Cudi Montage

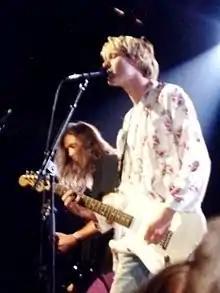
The song posthumously samples "Burn the Rain" by Kurt Cobain ("front"), whose work Kid Cudi thought to sample and approval was received from his family members.

On April 19, 2018, Kanye West announced a collaborative album with Kid Cudi. The album was revealed as being titled "Kids See Ghosts" by West, with him proposing the release date of June 8, 2018. Kid Cudi had been featured on numerous tracks by West prior to the announcement, including "Welcome to Heartbreak" (2008) and "Gorgeous" (2010). West released his eighth studio album "Ye" on June 1, 2018, with vocals from Kid Cudi included on the tracks "No Mistakes" and "Ghost Town". After contributing production to the former of the two tracks in Wyoming, American record producer Dot da Genius helped produce the "Kids See Ghosts" songs "Cudi Montage" and "Reborn" while he was in the state during 2018. The producer was studying at college when he first met Kid Cudi in 2007, recalling in a 2018 interview that he was getting into production at the time and the rapper "came by my studio setup in my parents' living room". Though Dot da Genius said their "immediate vibe" continued from the meeting onwards, he admitted West "was a very big unifier in our interests as musicians" while viewing him as "on another level and we both took notice". Speaking of recording with Kids See Ghosts in Wyoming, Dot da Genius explained that he "just tried to make everything as epic sounding as possible" and lauded the duo as "two of the best". According to him, anything mediocre will not work for the two "and they will definitely let you know"; he also recounted that "Kids See Ghosts" is "a blessing to be a part of, and I know the music will help people". The song was produced by Kid Cudi and Dot da Genius, while co-produced by Mike Dean. It stands along with "Reborn" as one of the two tracks on "Kids See Ghosts" to not feature production from West.